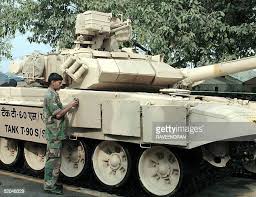
Label: Tank